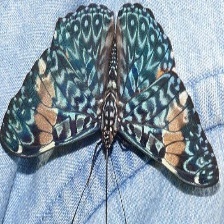
Species: RED CRACKER